Ali Aujali

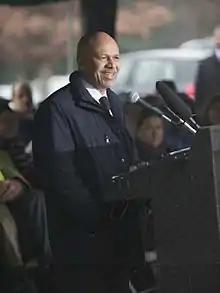
Aujali delivers remarks at a memorial service for Pan Am Flight 103

Ali Suleiman Aujali (alternatively transliterated Ojli and Adjali) is a Libyan diplomat who formerly served successively as Libya's ambassador to Malaysia, Argentina, Brazil and the United States. He served as ambassador under the Gaddafi regime, as well as the governments of the National Transitional Council, and the General National Congress. He declined the post of foreign minister under Prime Minister Ali Zeidan in the government of the General National Congress.